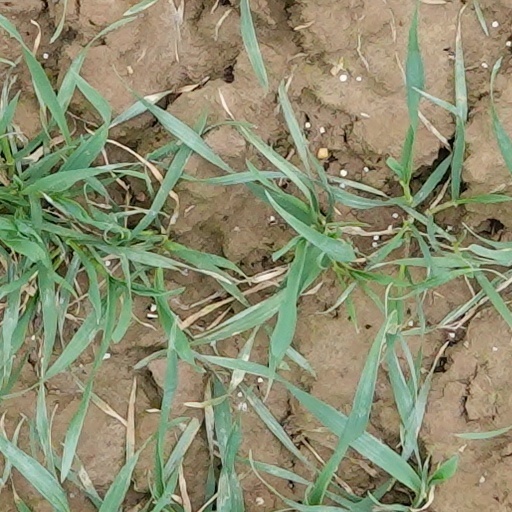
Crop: wheat